Amadeo I of Spain

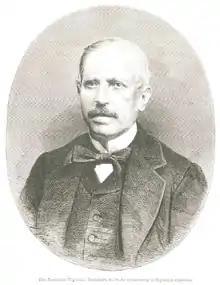
Estanislao Figueras, first President of the First Spanish Republic.

On December 21, 1871, Práxedes Mateo Sagasta formed a government, initially offering Manuel Ruiz Zorrilla's Radicals four of eight cabinet posts—half the government—to unify Progressives. The Radicals declined, unwilling to abandon their alliance with Democrats or their "benevolent pact" with Republicans. At a meeting, Ruiz Zorrilla told Sagasta, "I am more than a progressive, I am a radical." Sagasta then allied with General Serrano's Unionists, who joined with one portfolio—Admiral Topete as Minister of Overseas Territories. Most posts went to "historical" Progressives: José Malcampo (War and Navy), Bonifacio de Blas (Interior), and others like Santiago de Angulo, Francisco de Paula Angulo, and Alonso Colmenares.